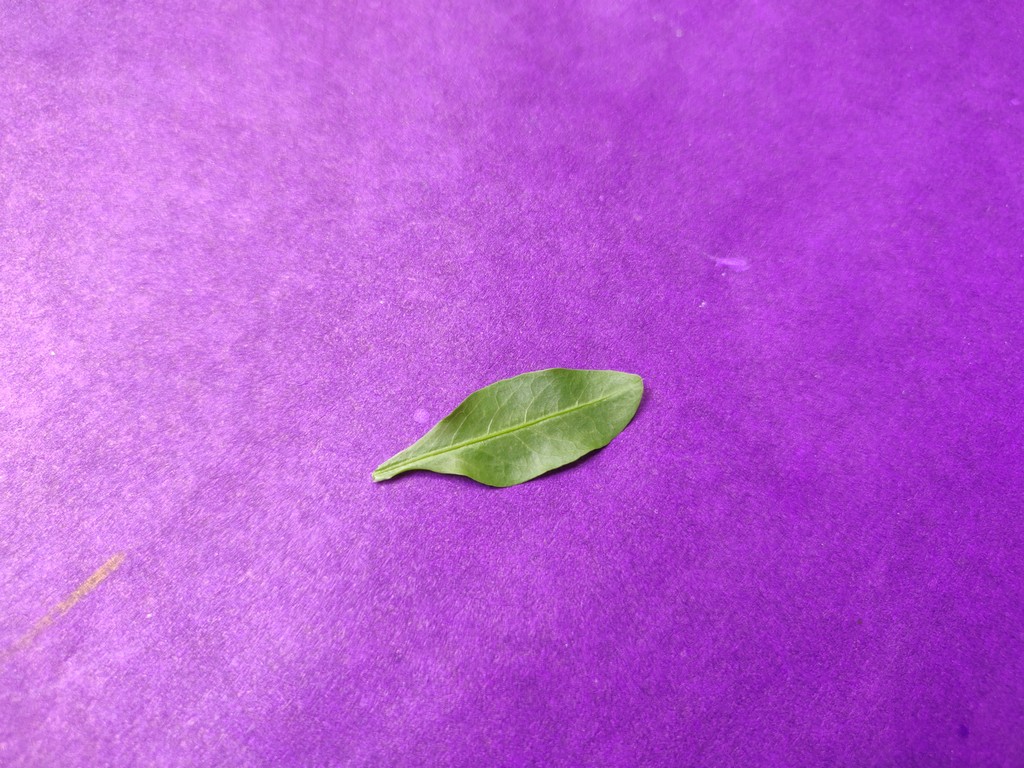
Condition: Healthy
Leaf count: single
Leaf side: front